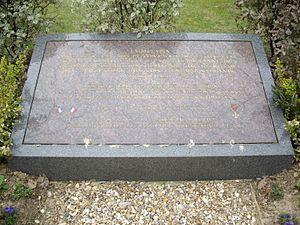
Plaque commémorative, place du Général-Stefanik, Paris 16e. «
La Première Brigade tchécoslovaque de partisans « Général Milan Rastislav Štefánik », du nom du général de l’Armée française d’origine slovaque Milan Rastislav Štefánik, est une unité de partisans créée en août 1944 par le lieutenant-colonel soviétique Piotr Alexeïevitch Velitchko en Slovaquie centrale. Elle combattit le régime slovaque clérico-fasciste de Jozef Tiso et les forces d’occupation nazies de 1944 à 1945 et s’illustra particulièrement lors du Soulèvement national slovaque.